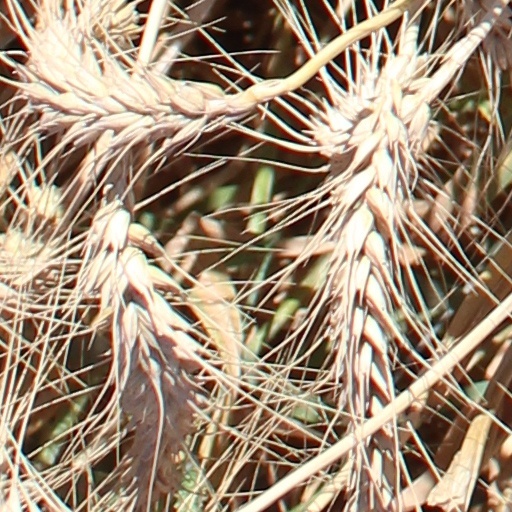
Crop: wheat